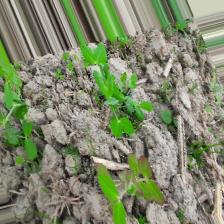
Label: Lentil Rust